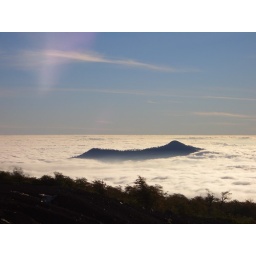
mountain tops look like islands in the clouds